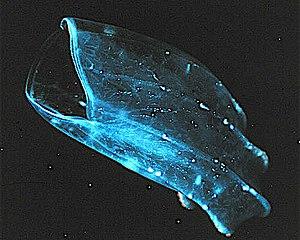
Les cténophores ou cténaires sont des organismes marins carnivores transparents et à symétrie rotationnelle, représentés par près de 150 espèces, répandus dans tous les océans du monde. Ils se déplacent grâce à des cils locomoteurs alignés en 8 rangées sur des plaques ciliées et formant des peignes. Ils constituent une bonne part de la biomasse planctonique mondiale.